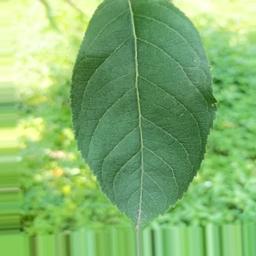
Label: Healthy